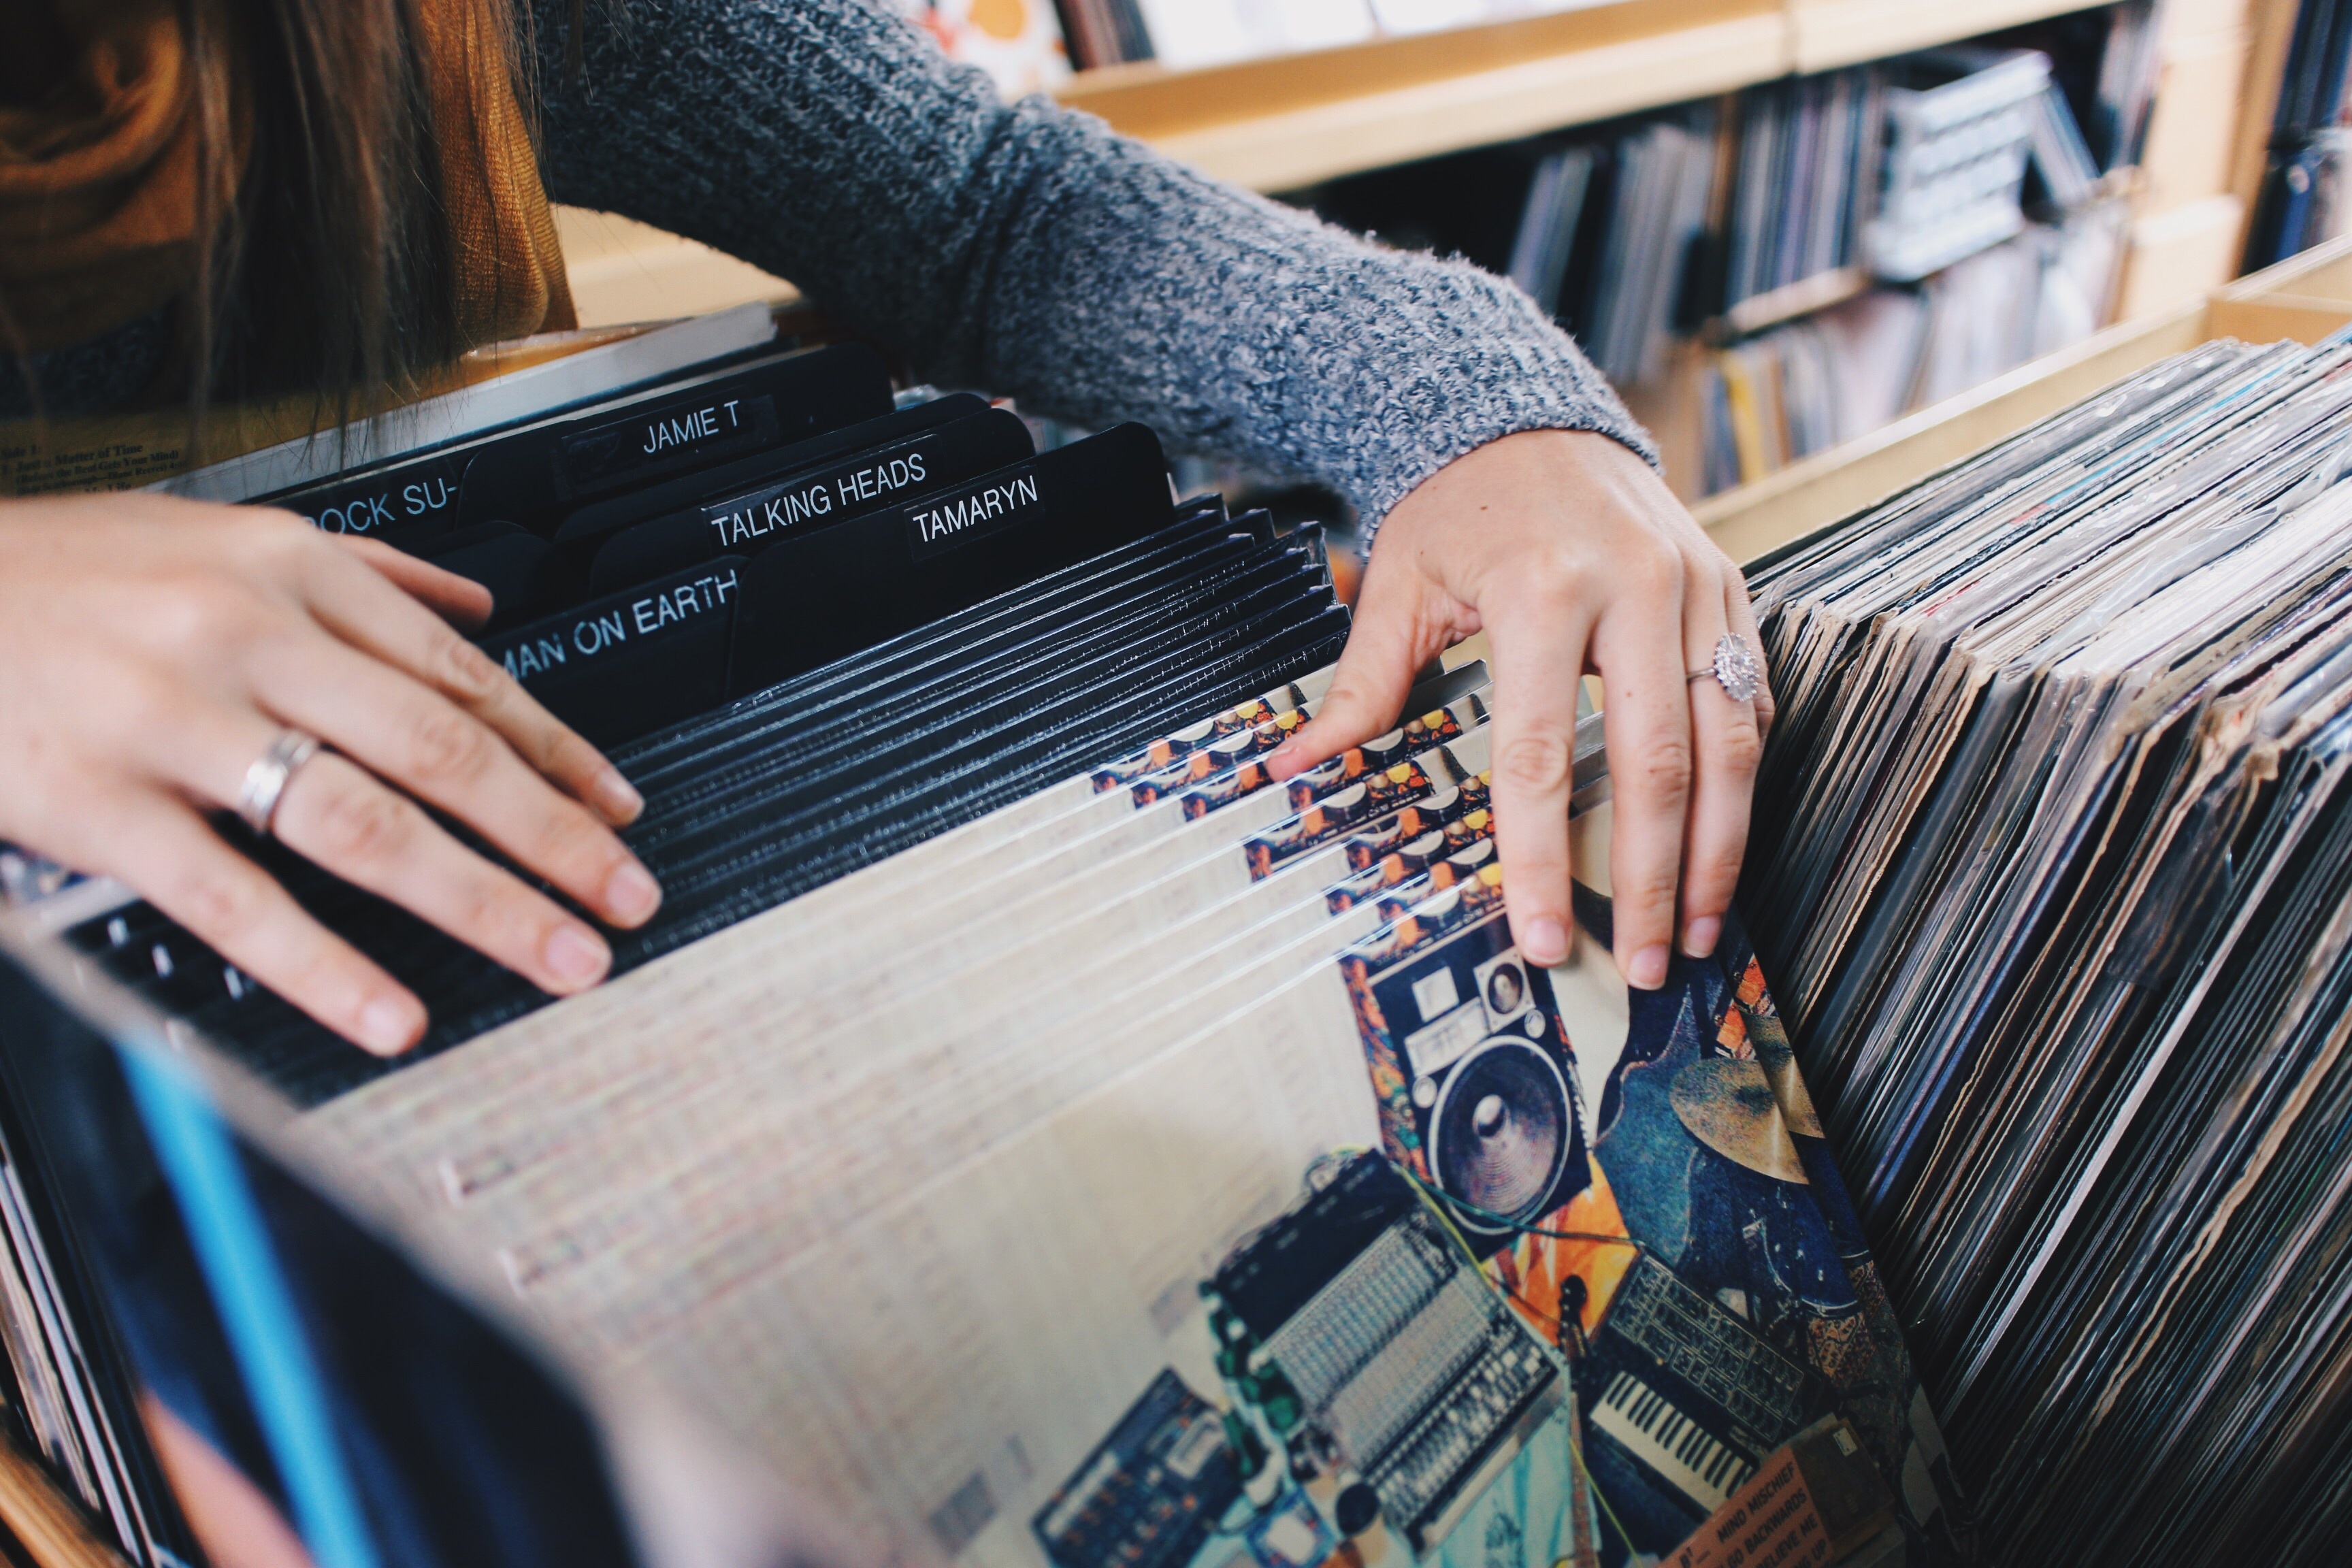
writing, hand, person, record, vinyl, hair, art, design, personal computer hardware